2017–18 Primera B Nacional

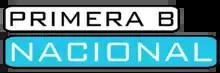
Primera B Nacional logo

The 2017–18 Argentine Primera B Nacional is the 33rd season of the Argentine second division. The season began in September 2017 and ended in June 2018. Twenty-five teams competed in the league, seventeen returning from the 2016–17 season, four teams that were relegated from Primera División and two teams promoted from Federal A and B Metropolitana.